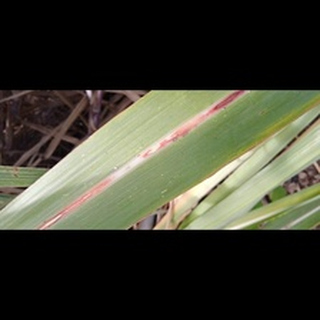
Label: sugarcane_red_rot